Swan Lee

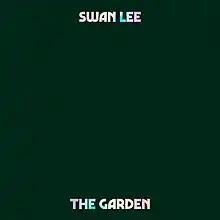
"The Garden" (2023)

In 2017, Jonas Struck helped with the creation of Pernille Rosendahl's second solo album The Hurt, realizing that their creative vein was intact and giving them inspiration to later restore Swan Lee. They met with the drummer Emil Jørgensen for a lunch at Lumskebugten where they decided to create new music together again and restore the band.